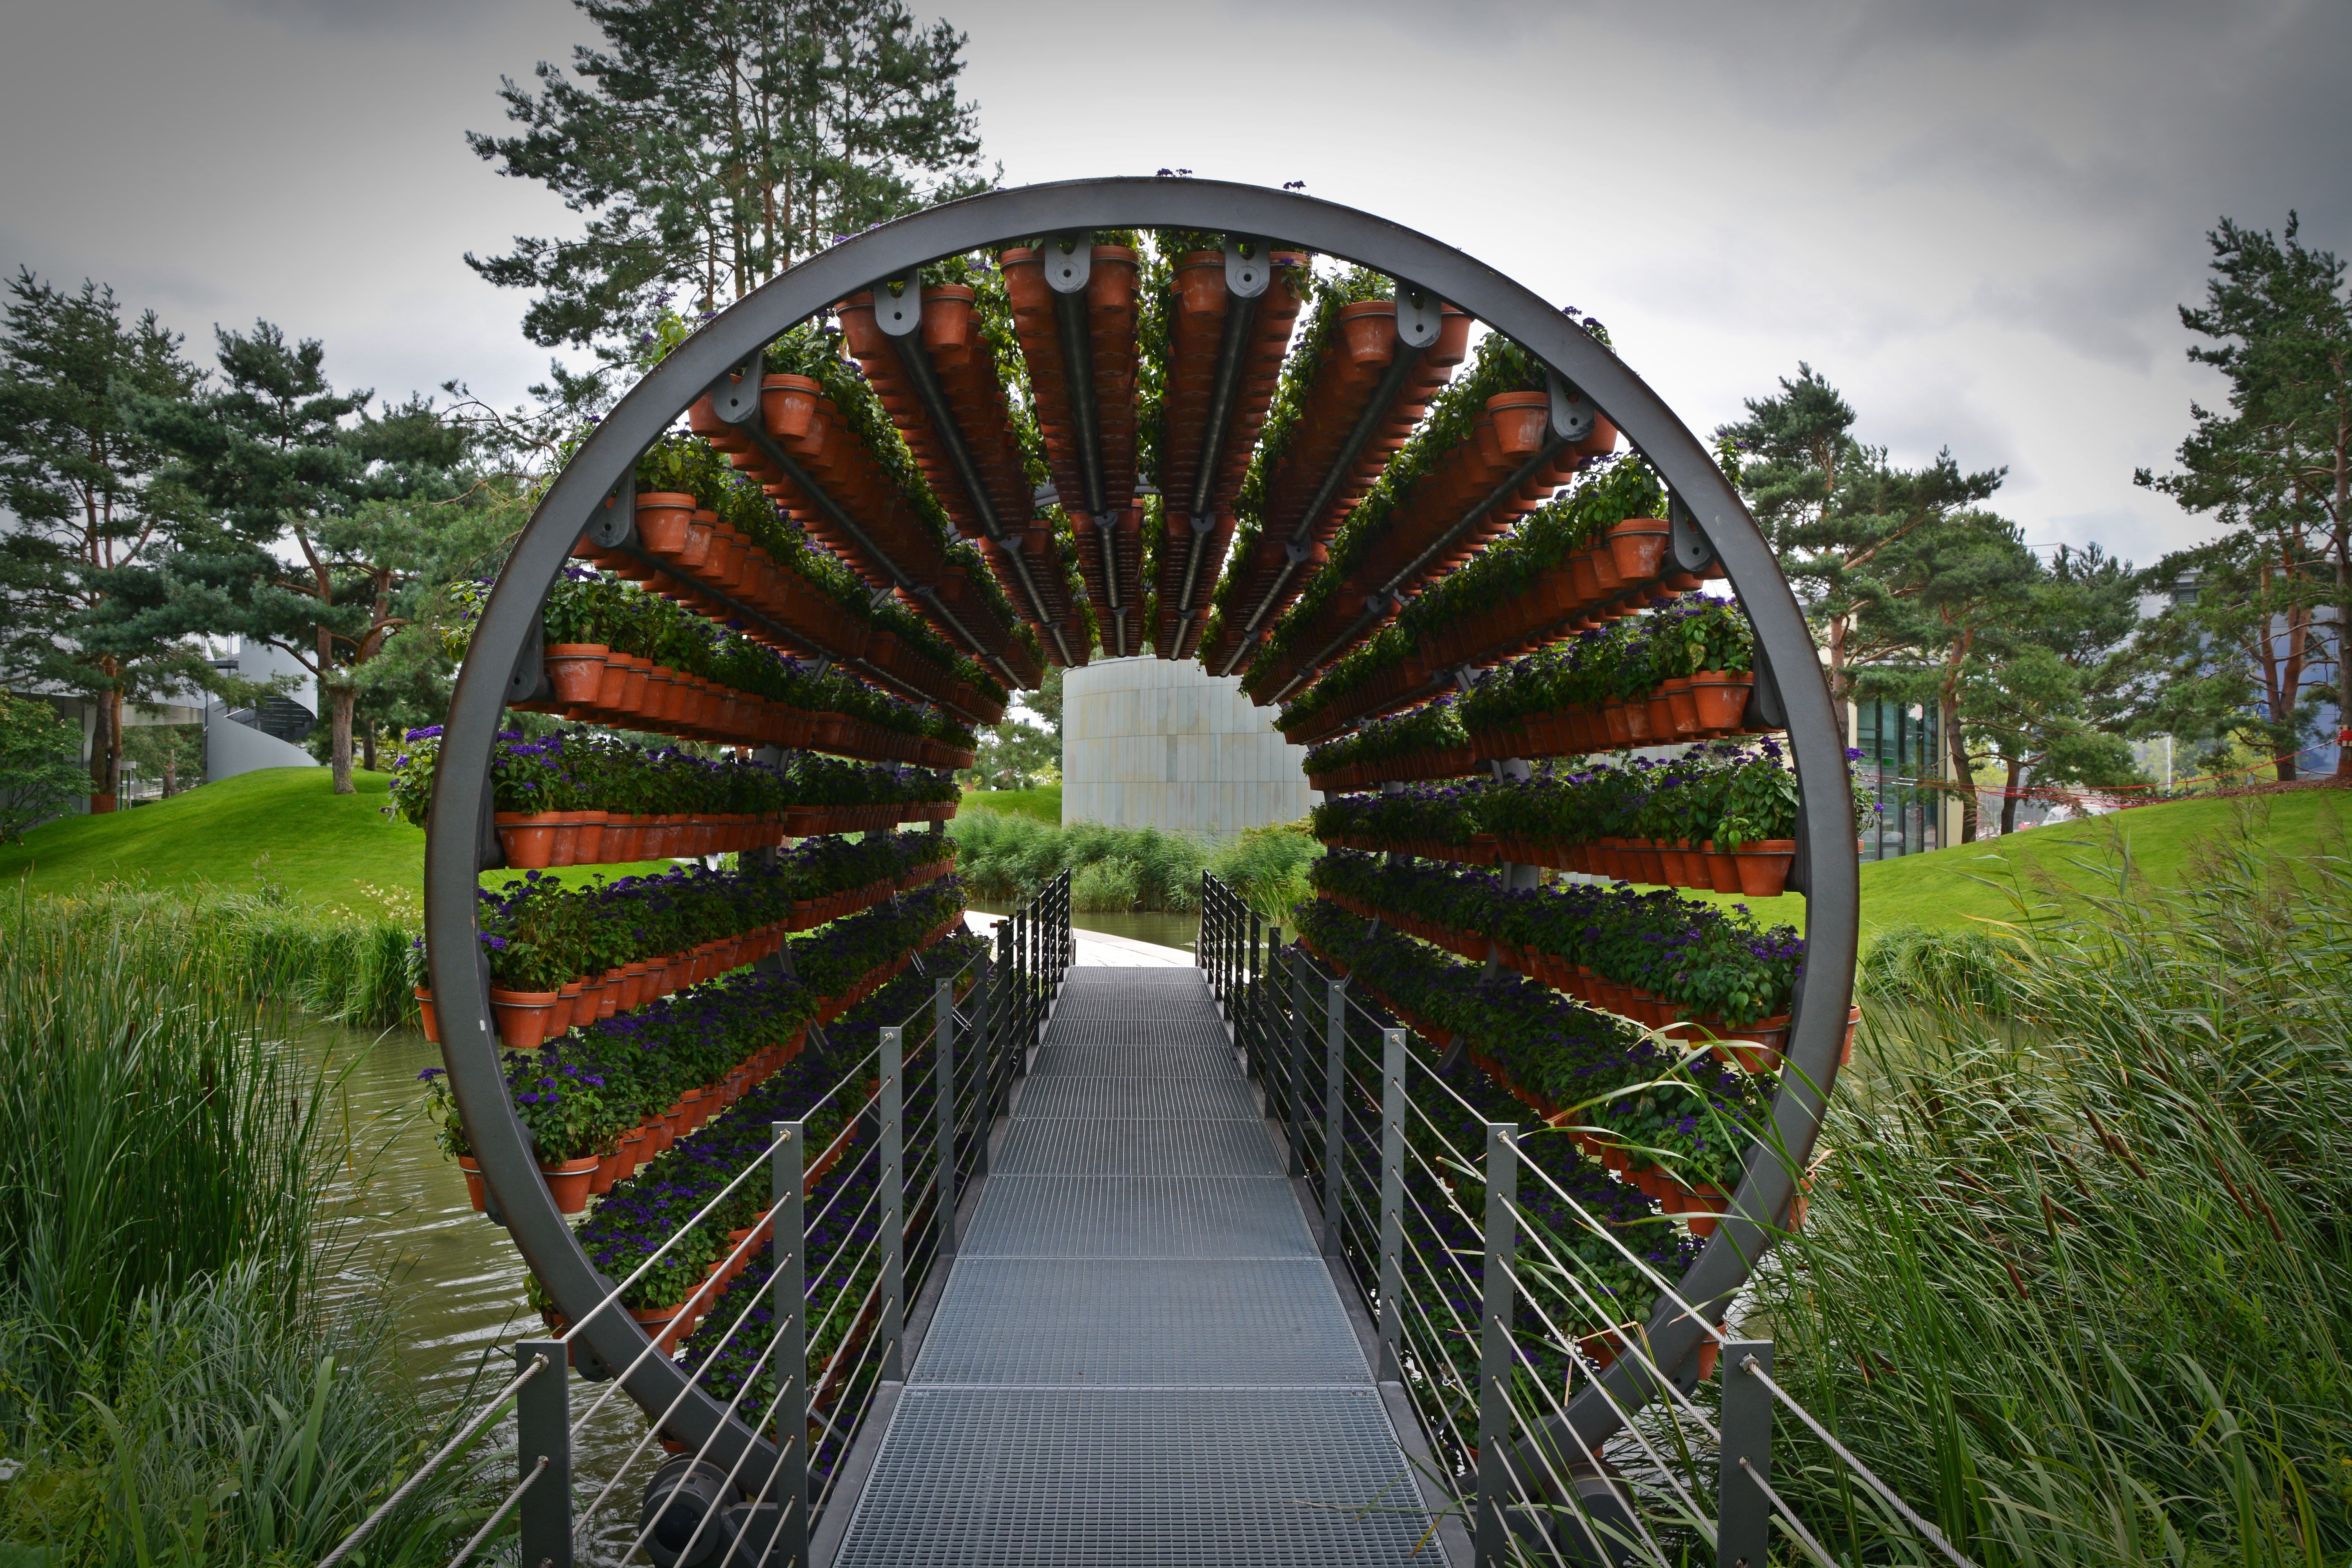
bridge, wheel, tunnel, arch, ferris wheel, park, smell, man made object